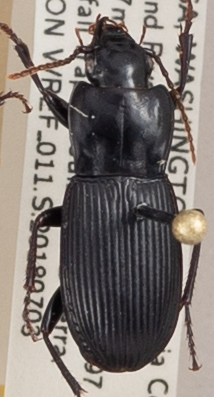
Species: Pterostichus herculaneus
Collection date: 2018-07-03
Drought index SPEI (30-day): -1.45
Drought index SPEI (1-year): -0.32
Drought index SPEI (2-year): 0.71